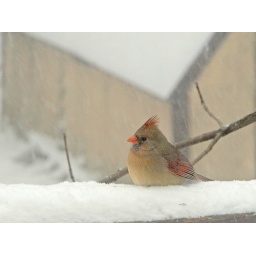
female cardinal in snow